Early modern Switzerland

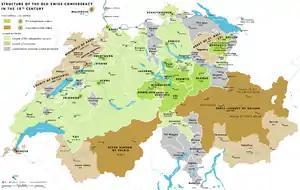
Map of the Swiss Confederacy during the 18th century. Member cantons are shown in green, associates in brown, condominiums in grey.

The early modern history of the Old Swiss Confederacy ("Eidgenossenschaft", also known as the "Swiss Republic" or "Republica Helvetiorum") and its constituent Thirteen Cantons encompasses the time of the Thirty Years' War (1618–1648) until the French invasion of 1798.